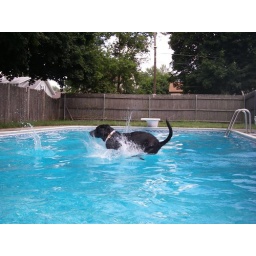
she's a sitting duck in this picture